Vada Azeem

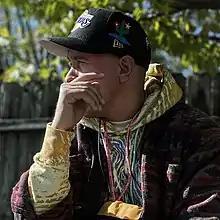

Vada Leon Azeem is a rapper and visual creator based in Columbus, Ohio.